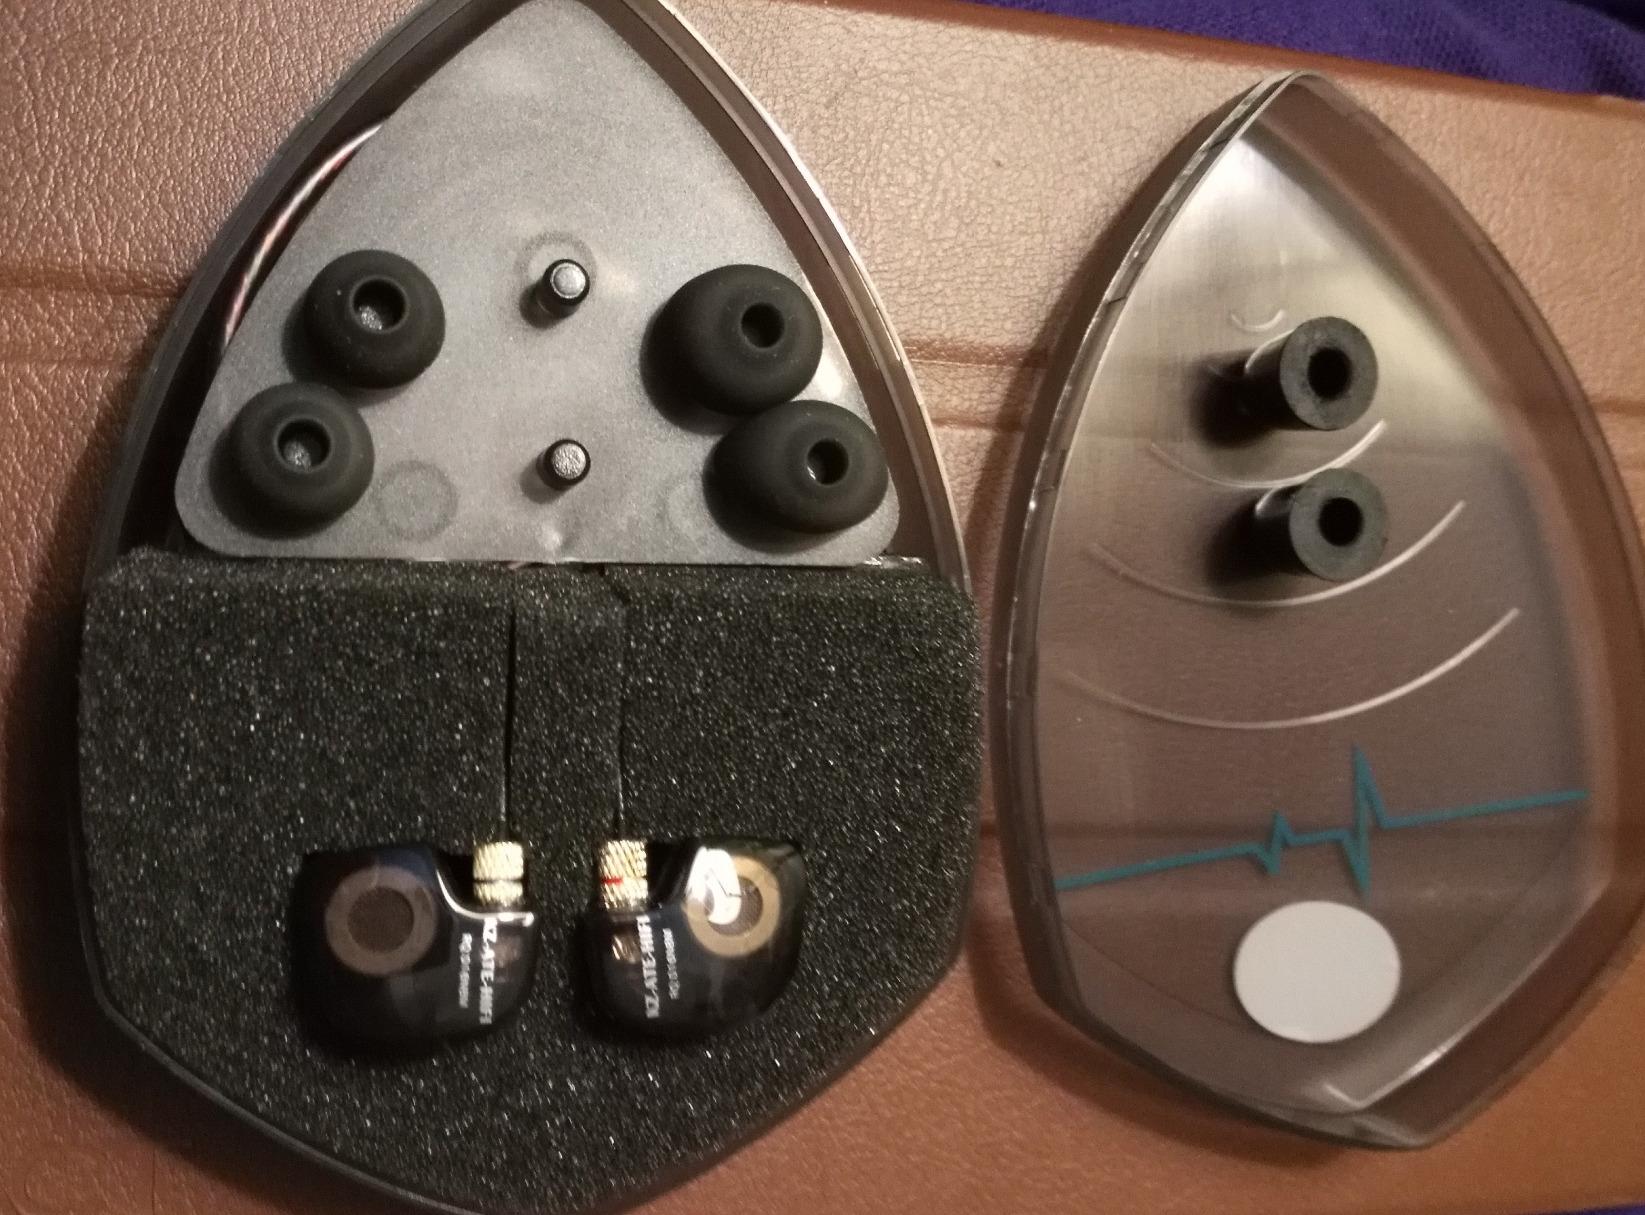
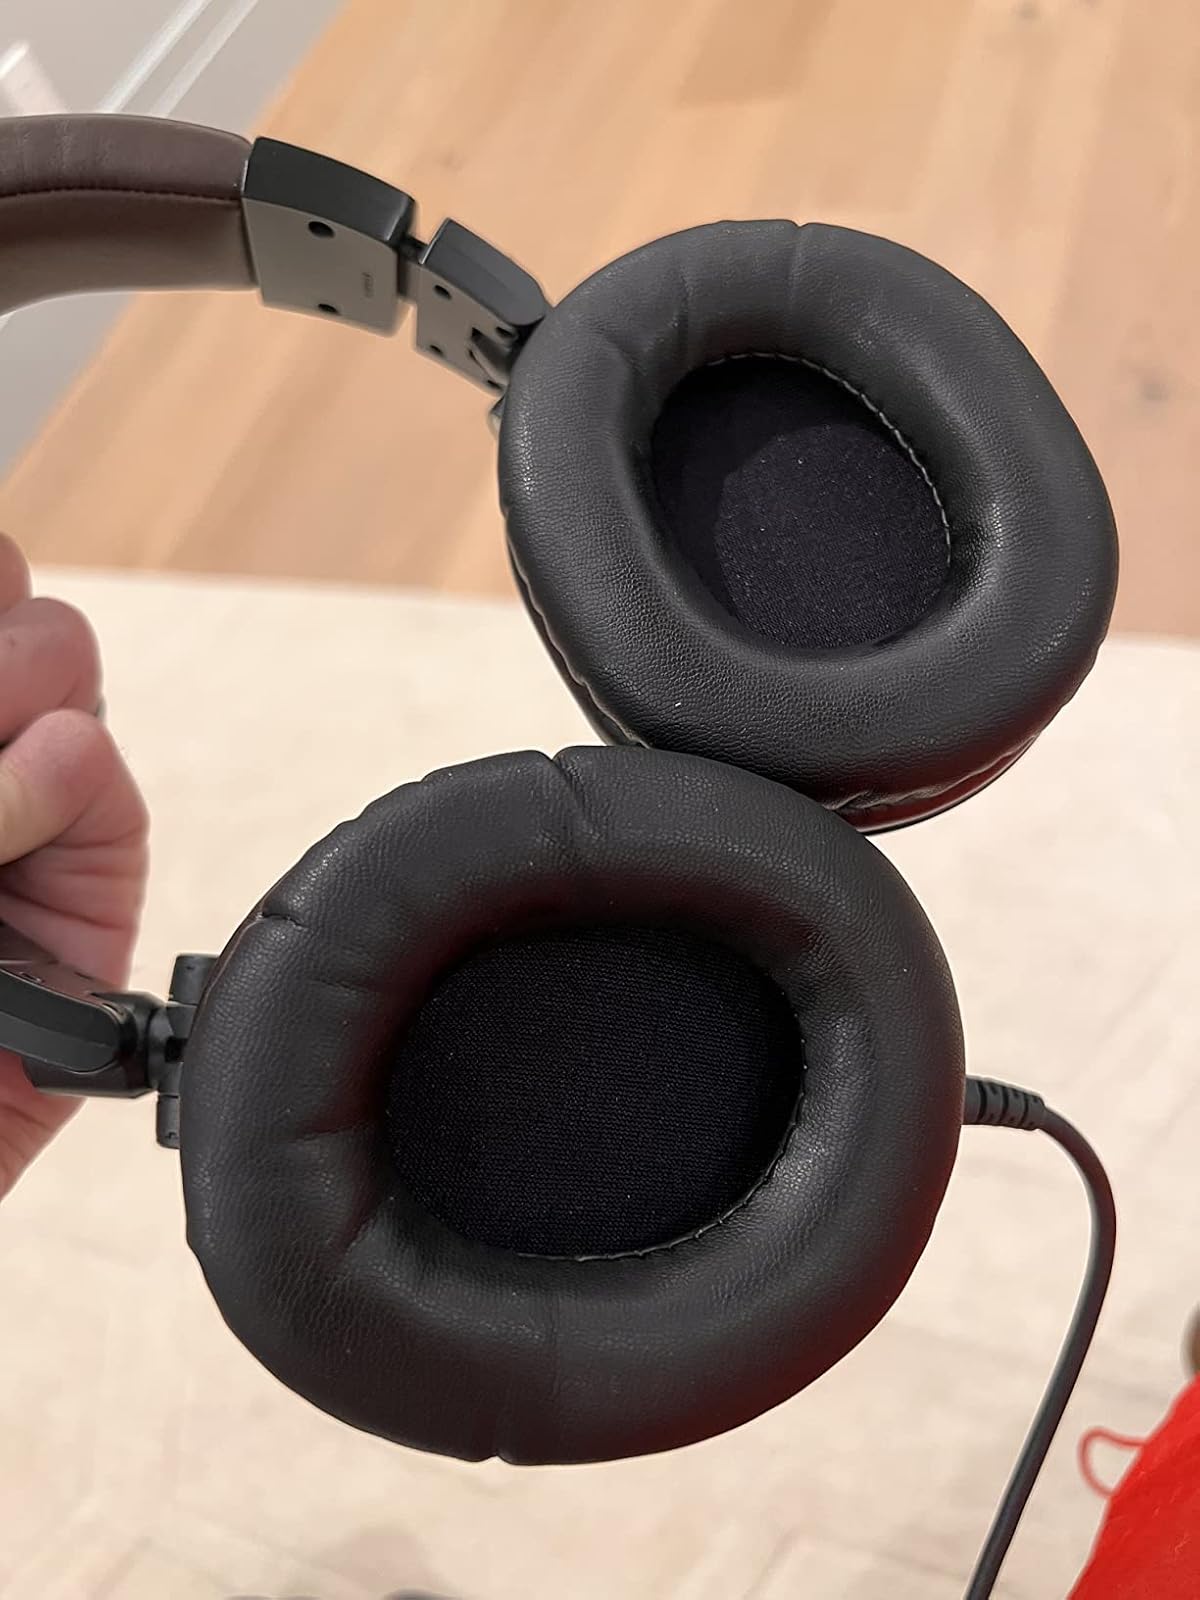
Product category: headphones
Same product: no